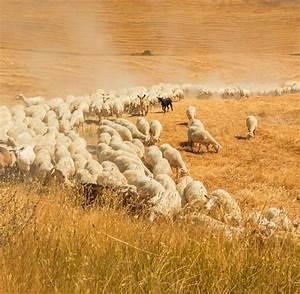
sheep